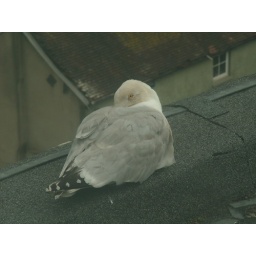
DD1 was fascinated by the seagulls sitting on the roof outside our bedroom window